KCJB Feeder Train

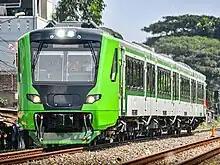
KRDE facilities used by KCJB Feeder Train

The rolling stock used for the operation of the KCJB feeder train is the Electric Diesel Rail Train (KRDE). It was made in 2023 by Industri Kereta Api (INKA), and designed with a four-carriage configuration with 200 seats. Accessible seats, luggage racks and power sockets are provided on the train.